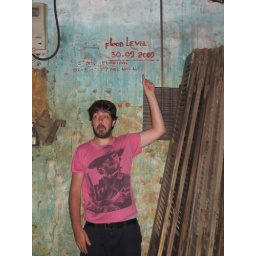
Pierre pointing to the high-water mark of just over a month ago - the water was still flooding the street outside